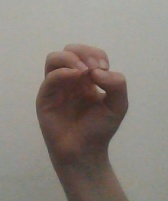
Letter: ha